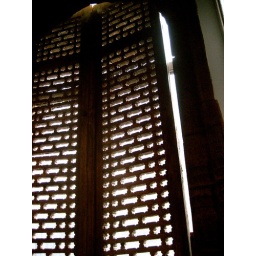
window by my desk at work